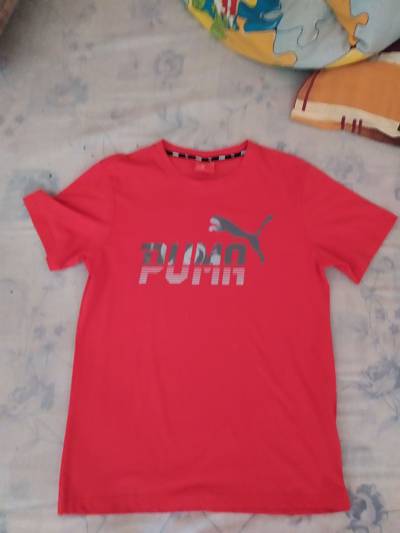
Waste category: clothes